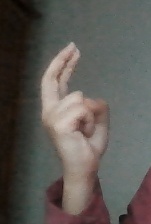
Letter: zay